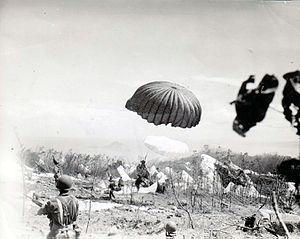
La bataille pour la reconquête de Corregidor est une bataille de la guerre du Pacifique ayant eu lieu du 16 au 26 février 1945 durant la campagne des Philippines. Elle opposa les forces américaines à la garnison japonaise recluse dans les forteresses de l'île, ceux-ci ayant capturé le bastion de l'USAFFE lors de leur invasion en 1942.